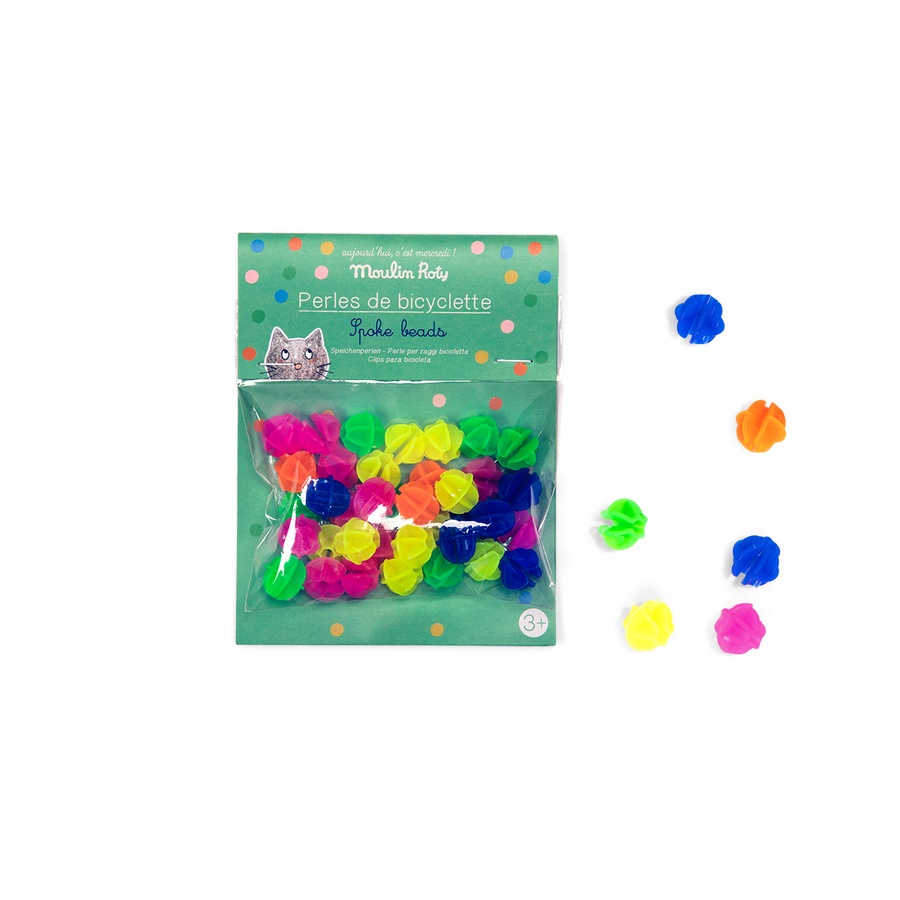
Perles rondes pour rayons de vélo
Décore ta bicyclette avec les perles de rayons colorées ! De forme ronde, elles sont faciles à installer. il suffit de les clipser sur les rayons de tes roues ! On enfourche fièrement sa monture et en route pour l'aventure ! (5 couleurs disponibles) Référence 713371 Collection Aujourd'hui c'est mercredi Dimension du produit 11x14 cm Conseils d'entretien Laver avec un chiffon doux et humide. Matière En plastique Âge 3 ans
Brand: Moulin Roty
Category: Sporting Goods > Outdoor Recreation > Cycling > Bicycle Accessories > Bicycle Spoke Beads